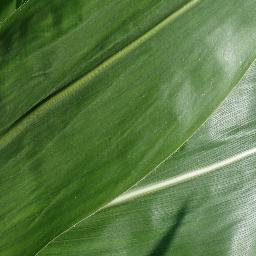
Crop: corn
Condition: (maize)_healthy